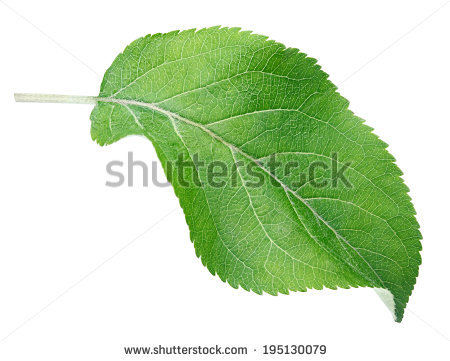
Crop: apple
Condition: healthy